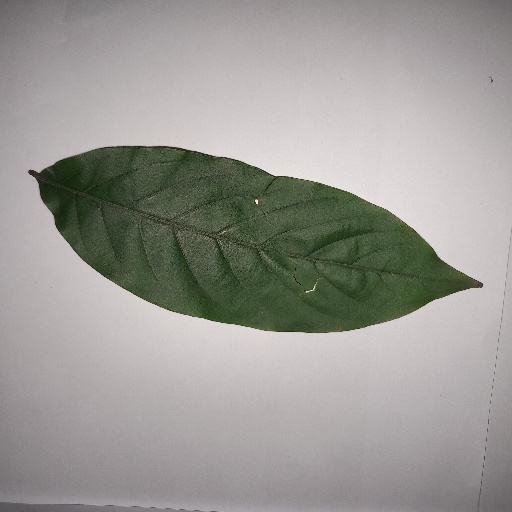
Species: HariTaki
Leaf condition: Shot Hole